Symphonic poems (Liszt)

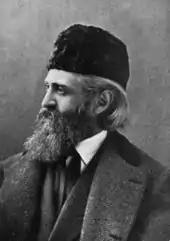
Leopold Damrosch helped popularize Liszt's symphonic poems.

Liszt composed his symphonic poems during a period of great debate among musicians in central Europe and Germany, known as the War of the Romantics. While Beethoven's work was admired universally, conservatives that included Johannes Brahms and members of the Leipzig Conservatory considered it unsurpassable. Liberals such as Liszt, Wagner and others of the New German School saw Beethoven's innovations as a beginning in music, not an end. In this climate, Liszt had emerged as a lightning-rod for the avant-garde. Even with the innovative music being written by Wagner and Berlioz, it was Liszt, Walker says, "who was making all the noise and attracting the most attention" through his musical compositions, polemic writings, conducting and teaching.